Flora of Cantabria

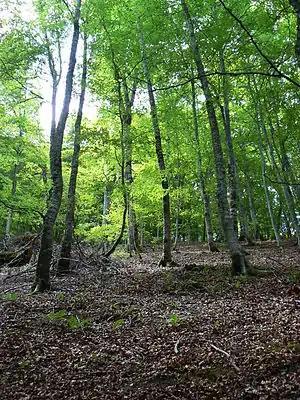
Beech forest in the foothills of the Piedrasluengas pass, in Liébana.

The flora of Cantabria is the result of three determining factors: the climate, the composition of the soil, directly dependent on the types of existing rocks, and the evolutionary history of the different plant formations.